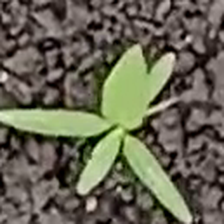
Weed species: Moti_dudhi(Euphorbia_geneculata_L)